Neverwas (novel)

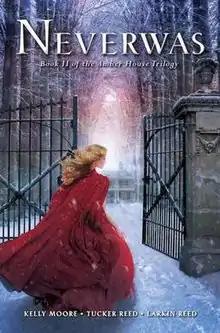
First edition cover of "Neverwas"

Neverwas is the second novel in the Amber House Trilogy by American author Kelly Moore and her daughters Tucker Reed and Larkin Reed. The book follows narrator Sarah Parsons, who discovers she has altered the course of history through the use of a psychic ability that has been passed down through the women living at the family's ancestral estate outside of Annapolis, Maryland.